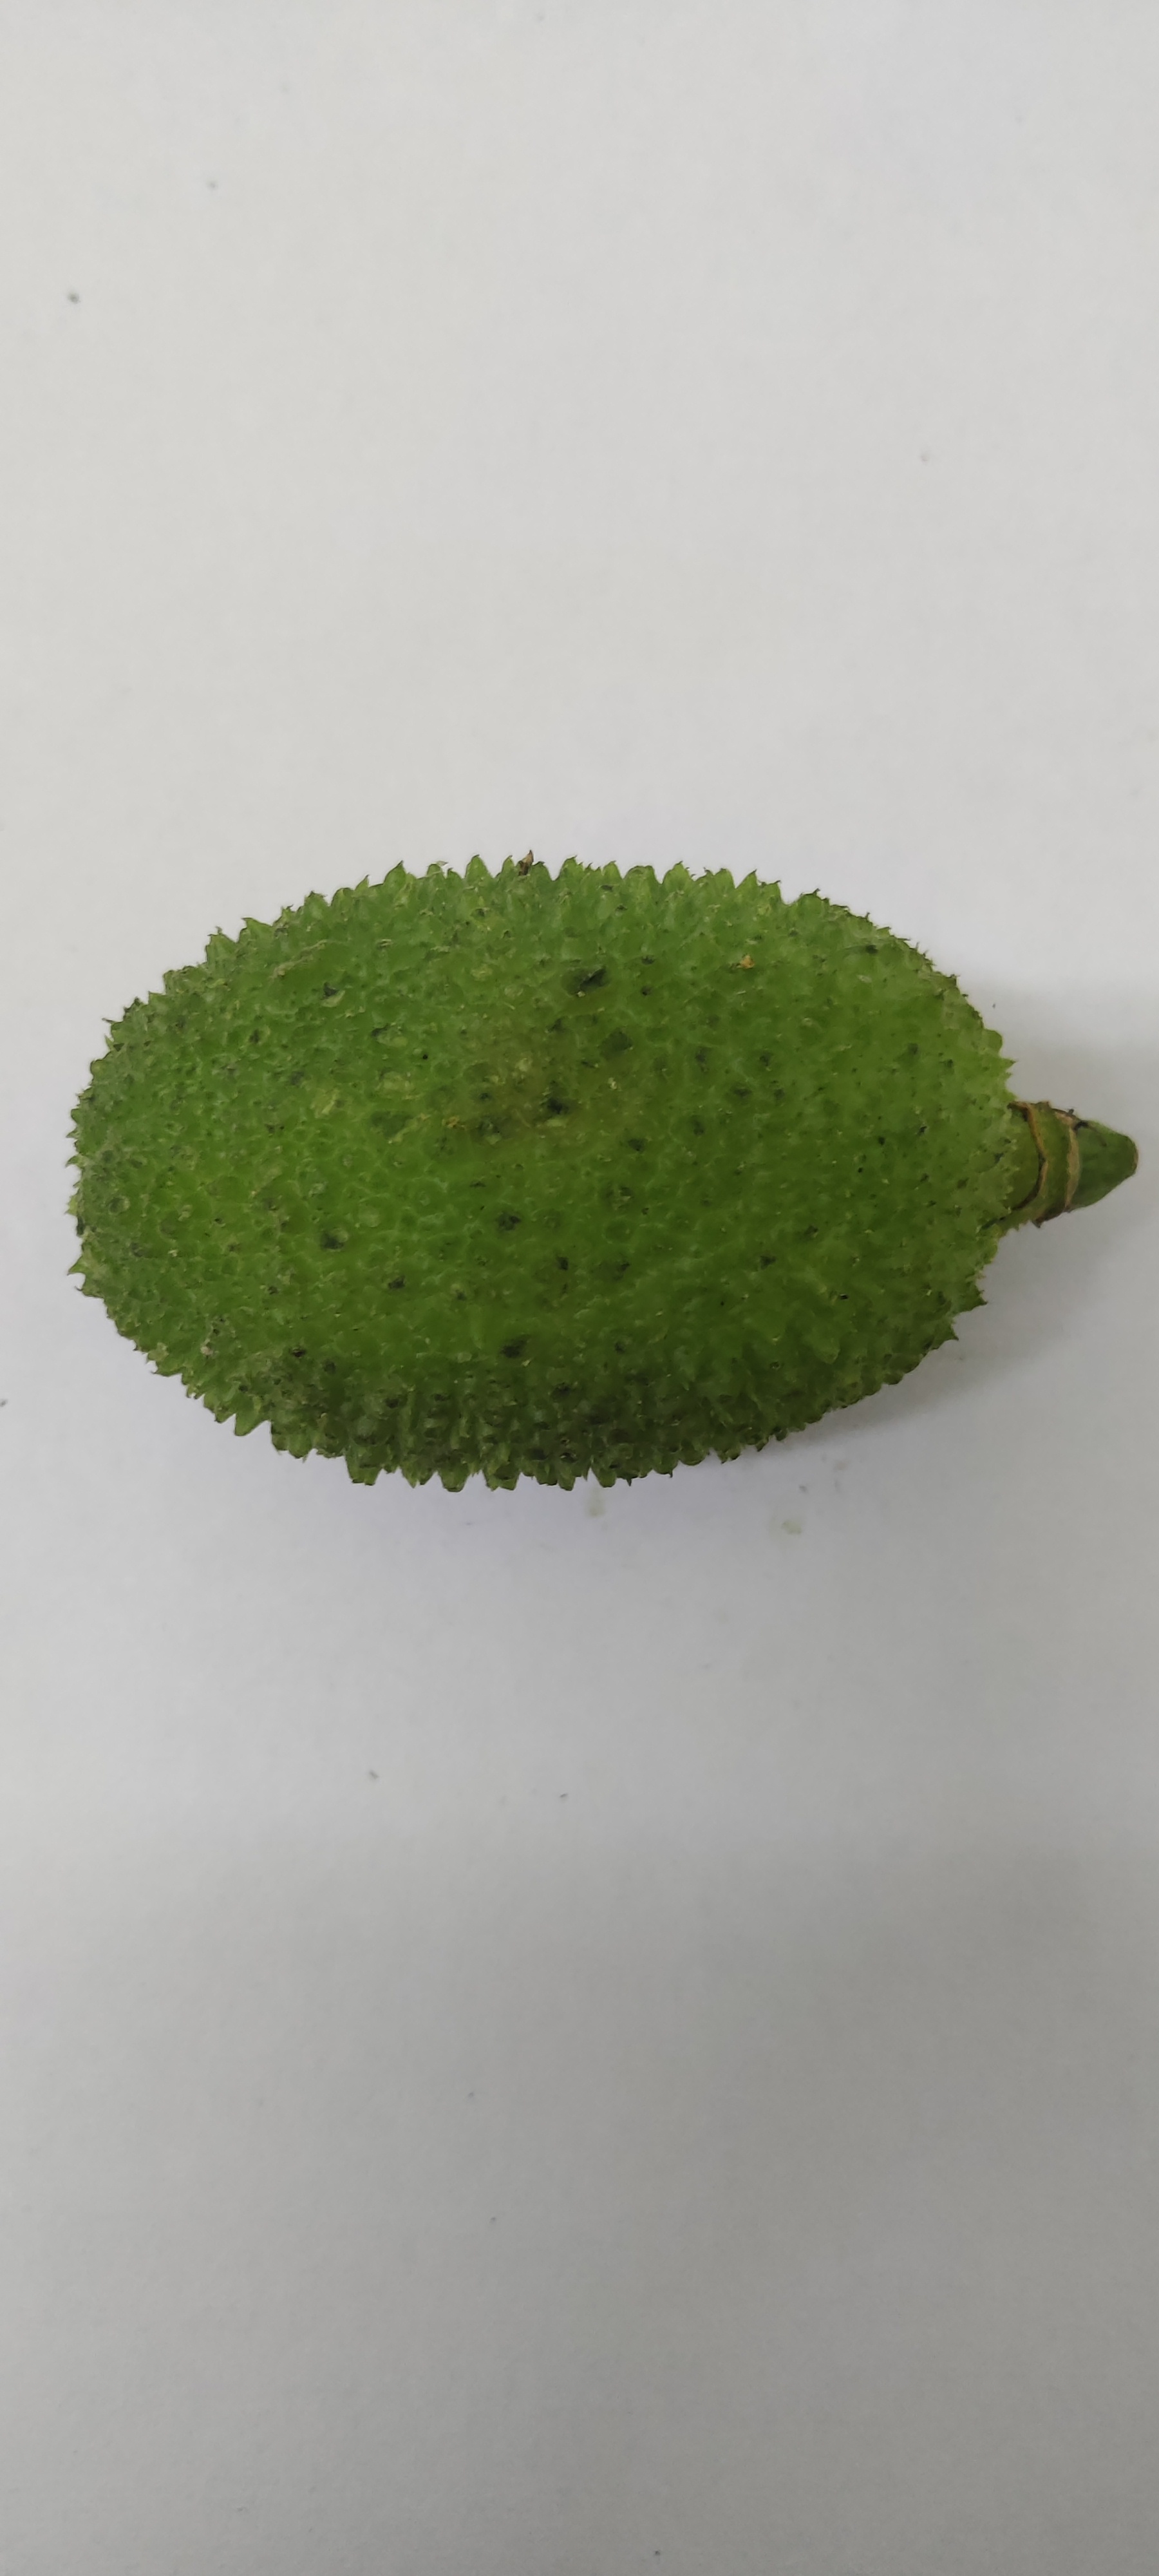
Crop: Spiny Gourd
Condition: Fresh